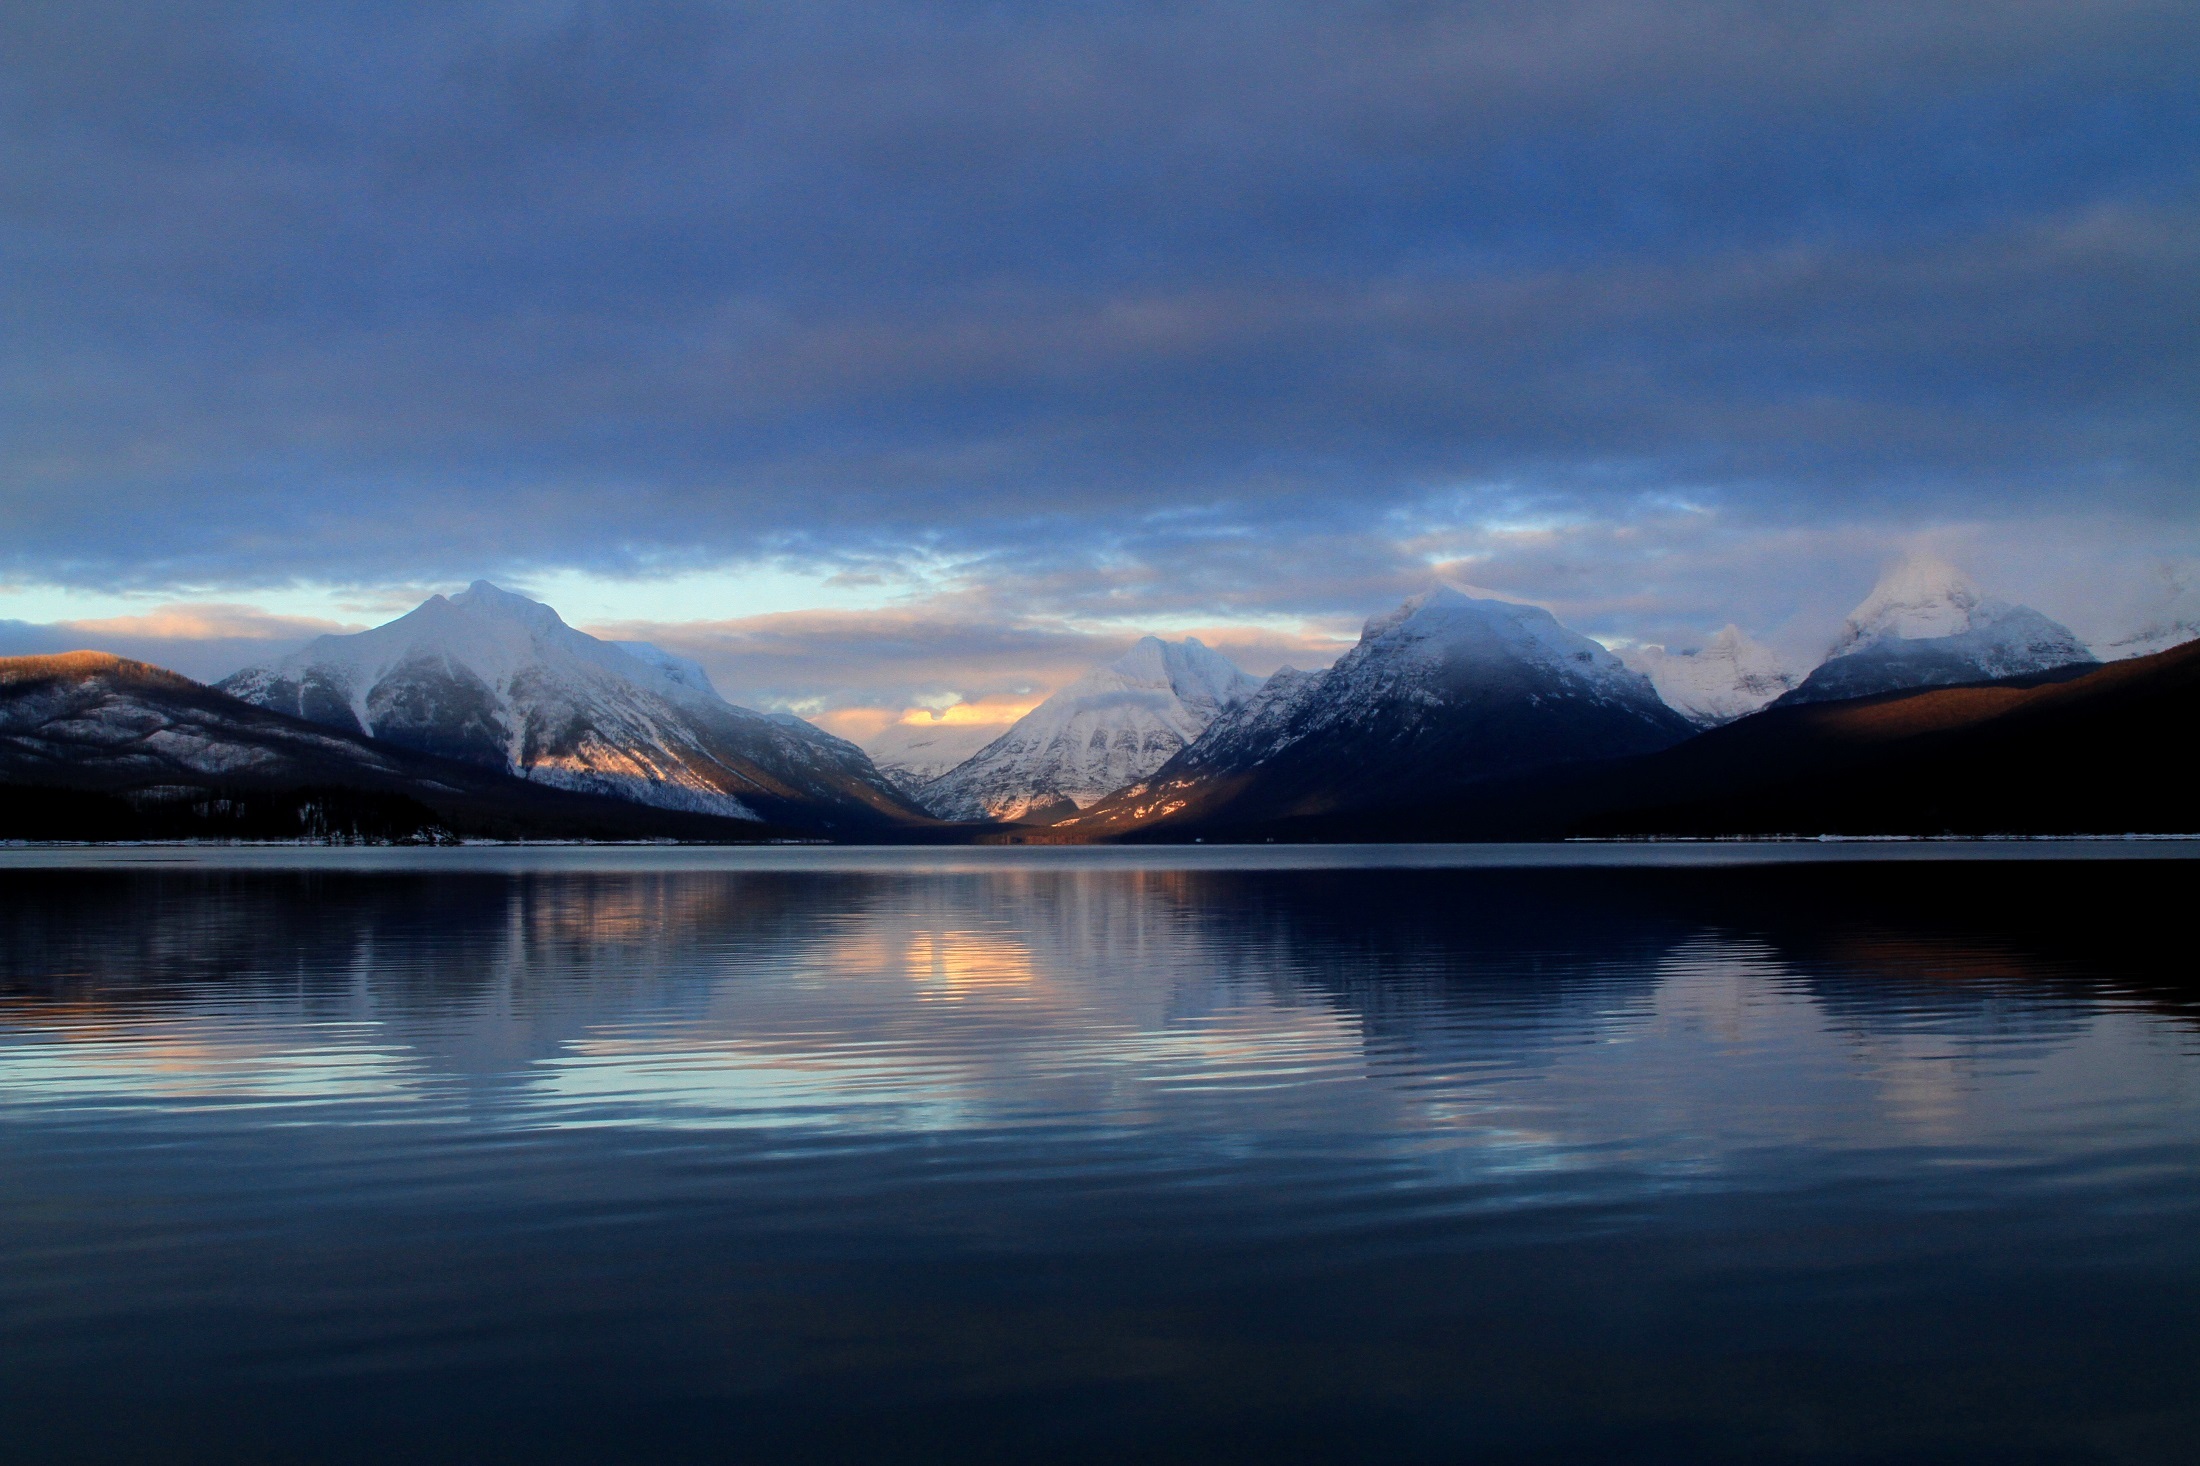
landscape, water, nature, horizon, mountain, snow, cloud, sky, sunrise, morning, lake, dawn, mountain range, dusk, evening, reflection, scenic, peaceful, serene, fjord, reservoir, arctic, highland, outdoors, mountains, loch, montana, lake mcdonald, atmospheric phenomenon, mountainous landforms